Anders Rambech

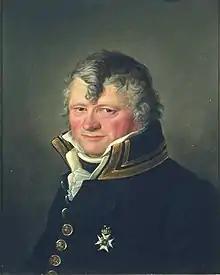
Anders Rambech painted by Jacob Munch. The painting belongs to Eidsvoll 1814

Anders Rambech (2 September 1767 – 14 September 1836) was a Norwegian district stipendiary magistrate and politician.